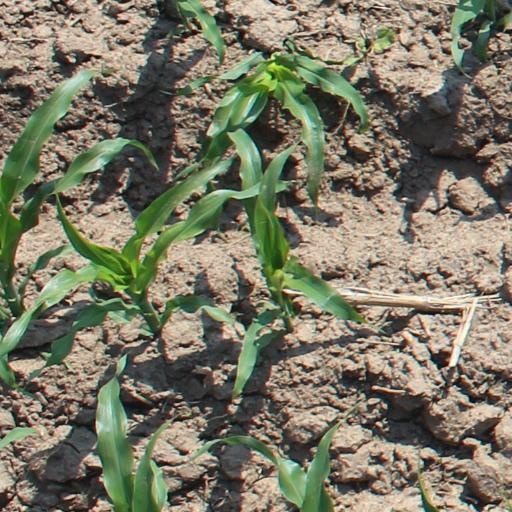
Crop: maize; corn